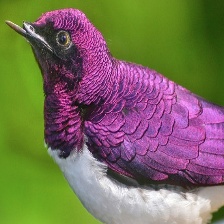
Species: VIOLET BACKED STARLING
Scientific name: CINNYRICINCLUS LEUCOGASTER